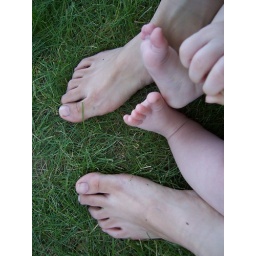
eliot and i in the grass watching henry play in the sand